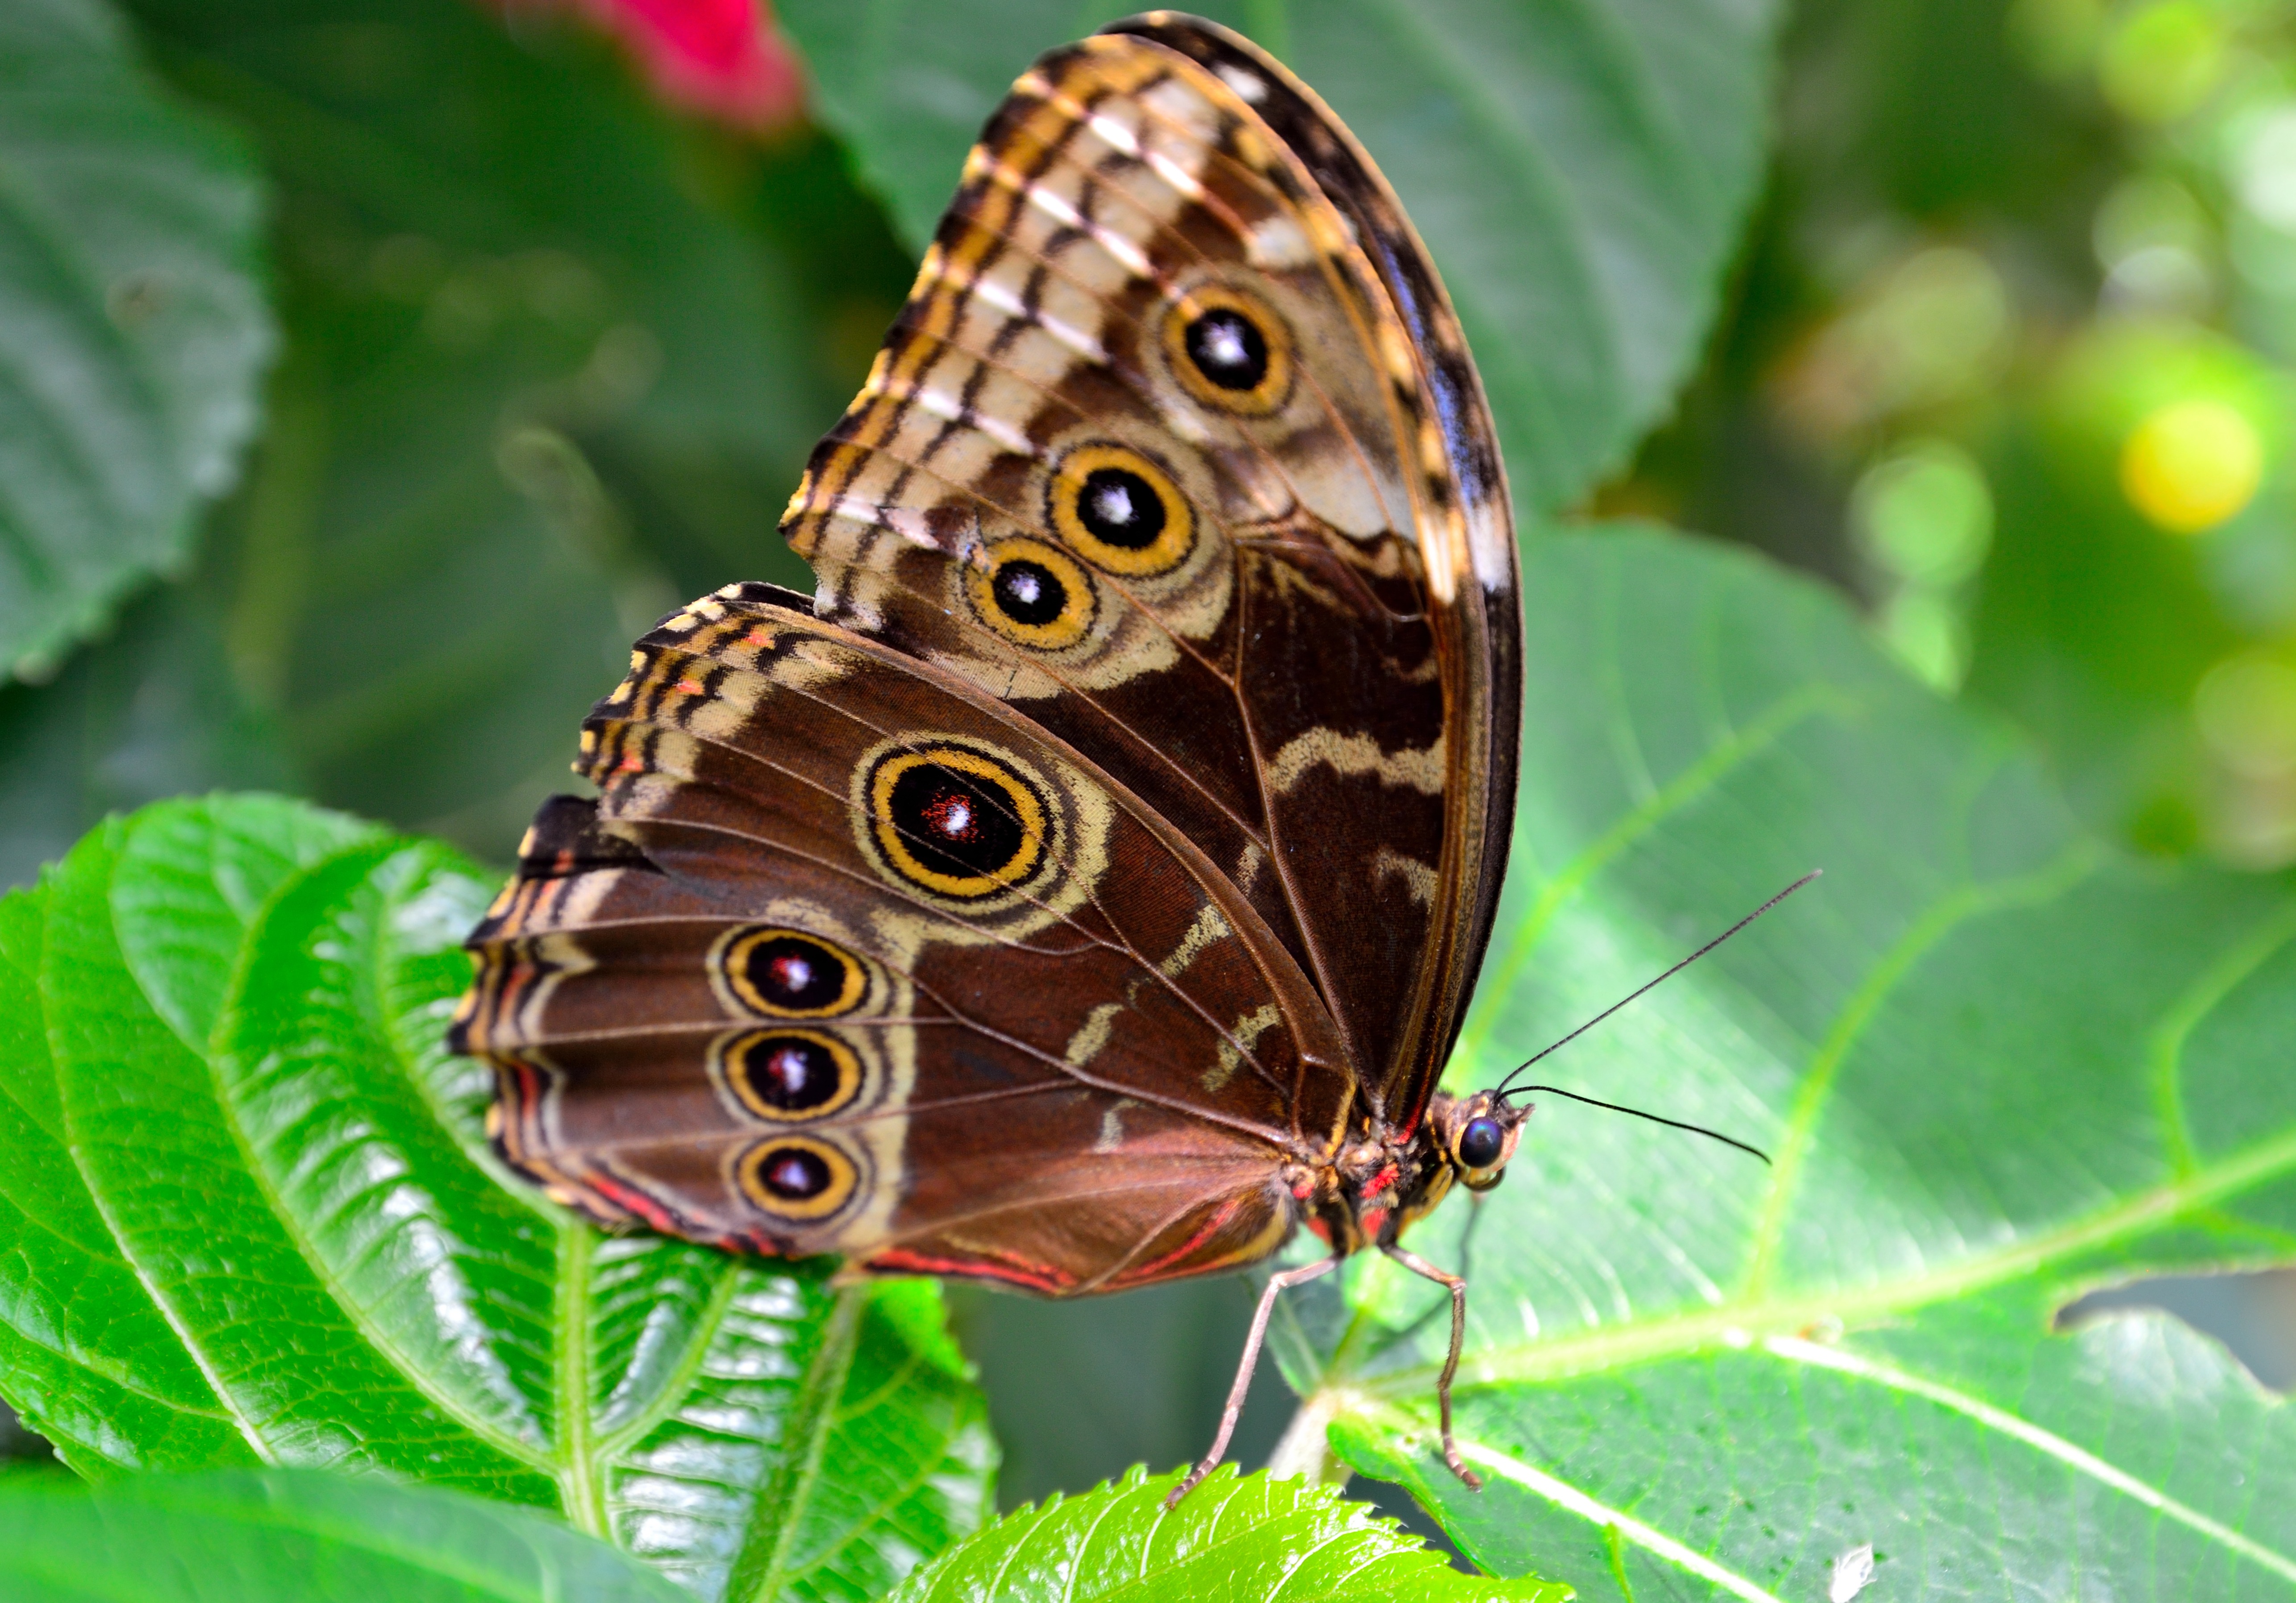
nature, wing, flower, animal, tropical, insect, macro, brown, butterfly, colorful, fauna, invertebrate, close up, spotted, spots, macro photography, arthropod, pollinator, moths and butterflies, lycaenid, brush footed butterfly, blue morpho butterfly, niagara butterfly conservatory